Bird visual acuity rendering: 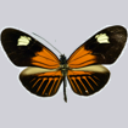
Butterfly visual acuity rendering: 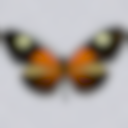
Species: melpomene
Subspecies: ecuadorensis
Sex: male
View: dorsal
Hybrid status: subspecies synonym
Locality: Macas ECD MS
Coordinates: -2.317, -78.117